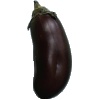
Label: Eggplant 1